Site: brandenburg
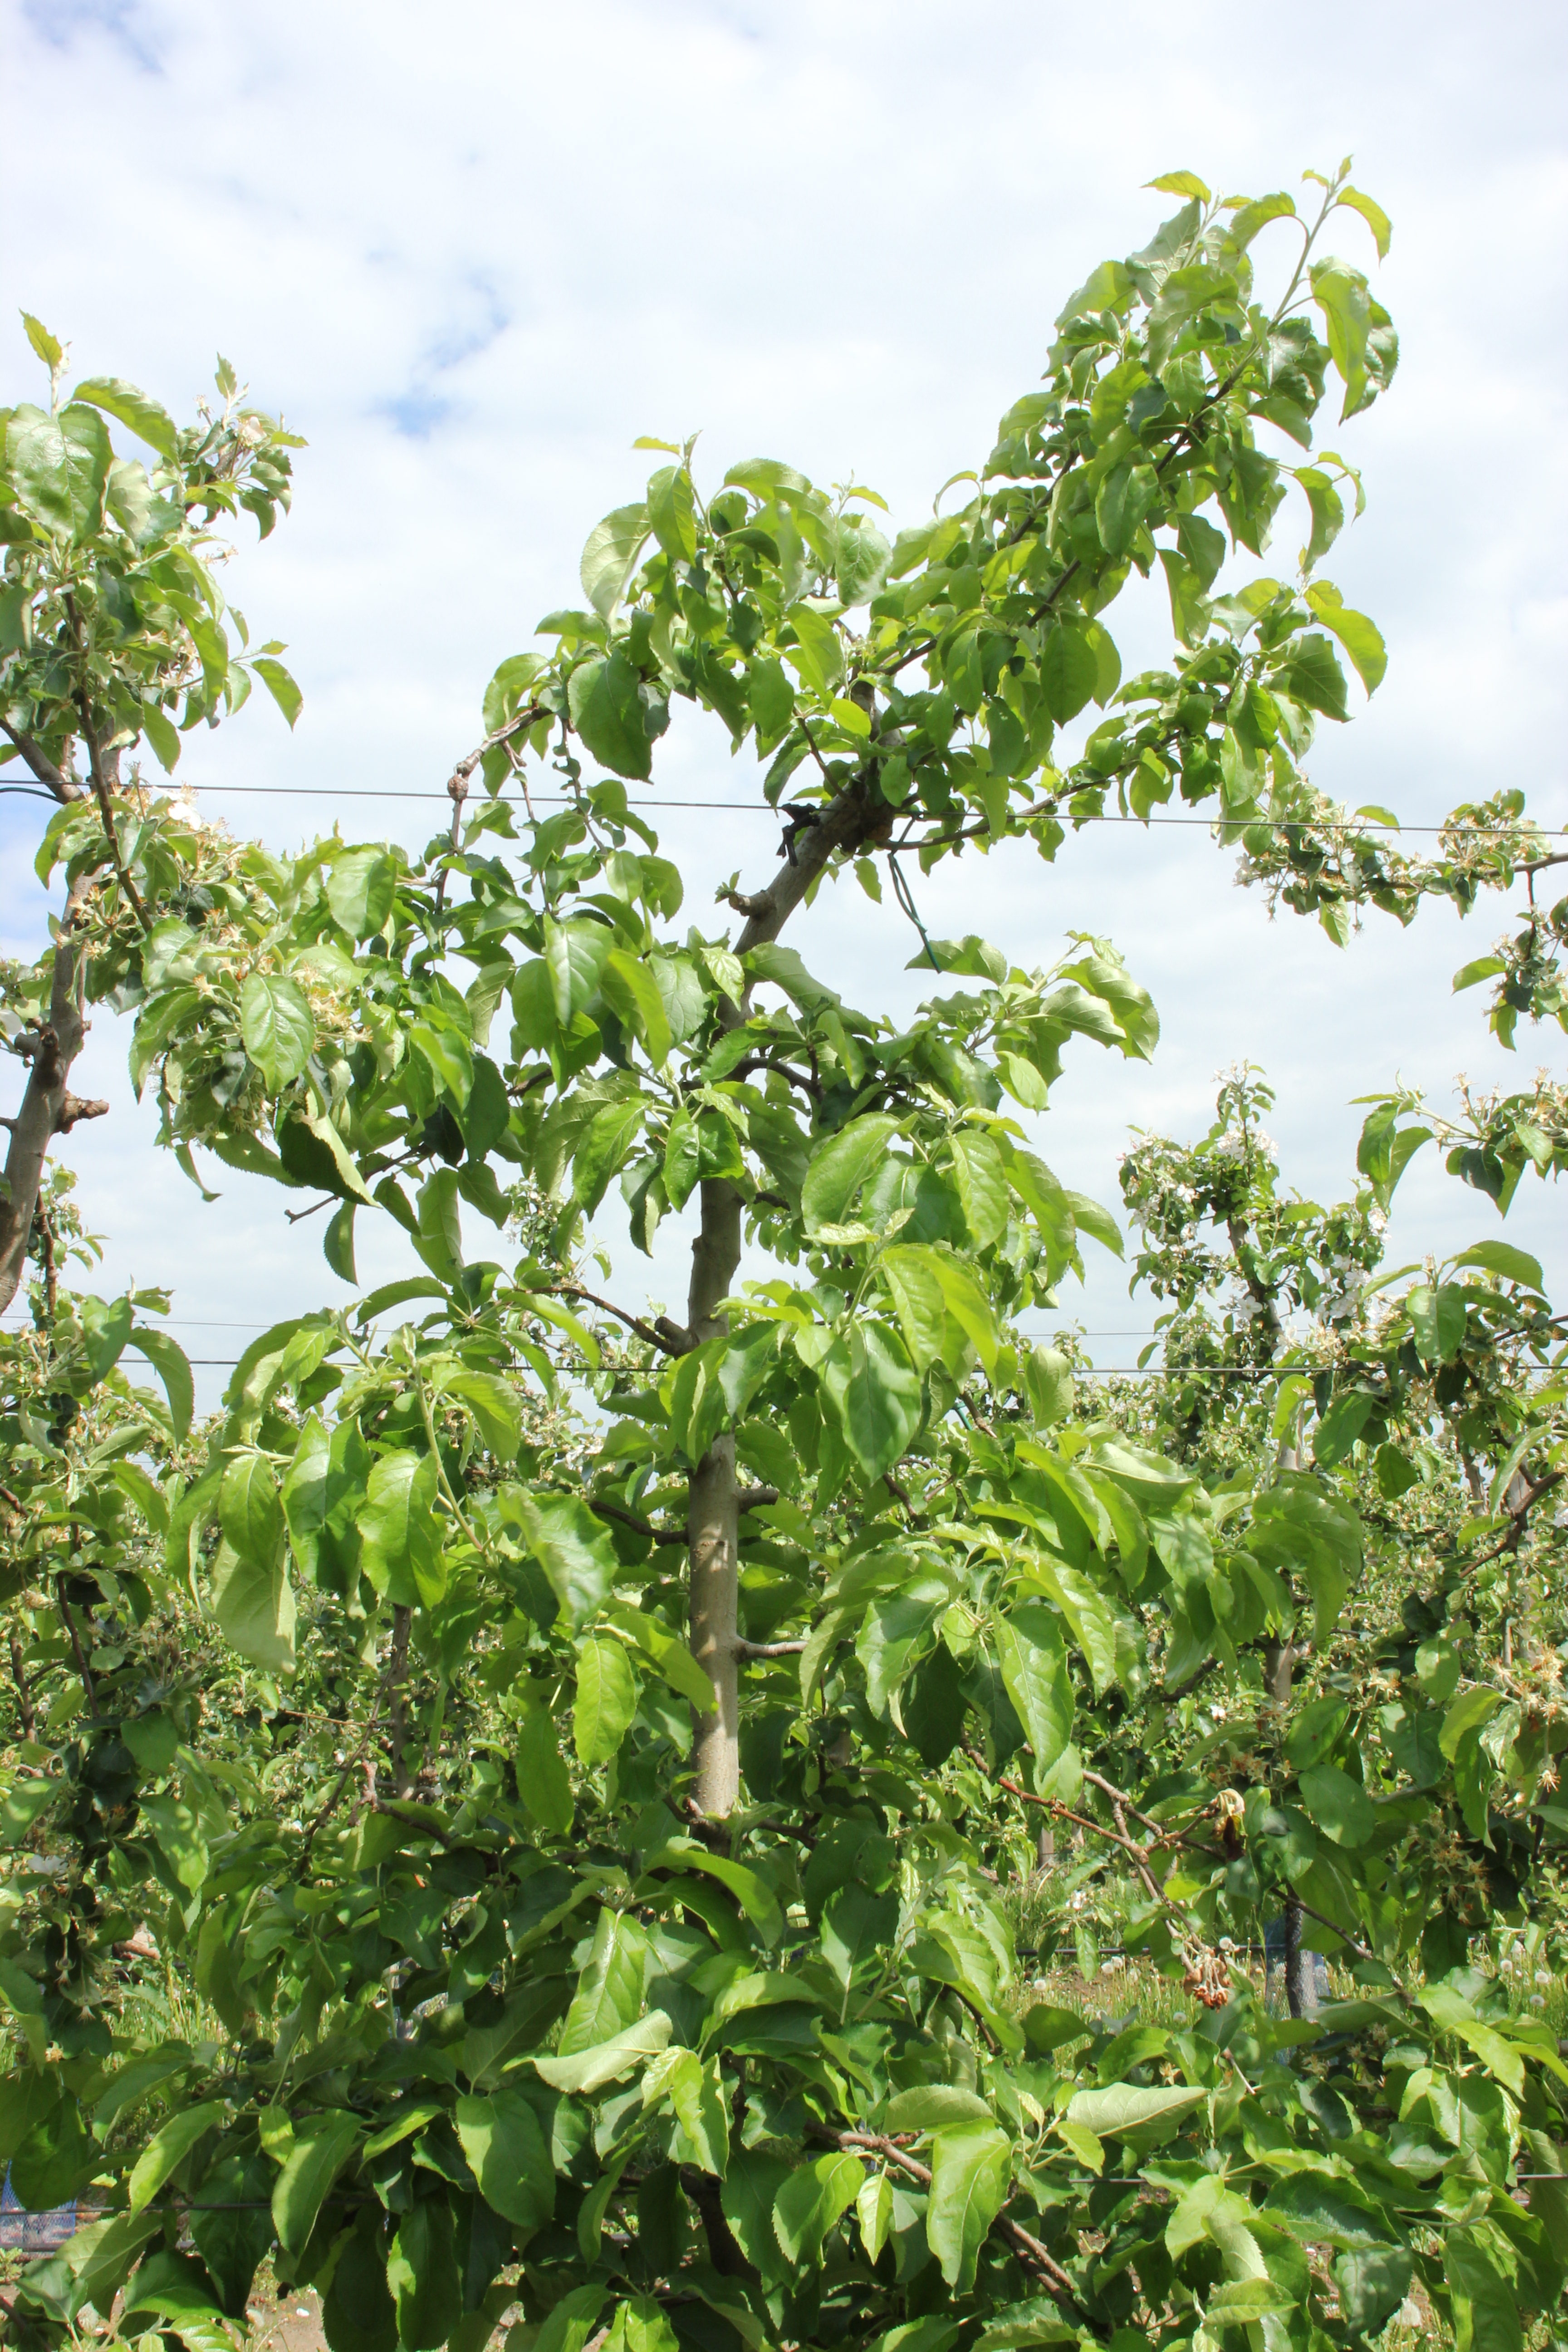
Growth stage (BBCH 67): Flowering